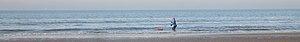
Bray-Dunes
Bray-Dunes est une commune française située dans le département du Nord, en région Hauts-de-France. Elle possède la particularité d’être la commune la plus septentrionale, la plus au Nord de France, outre-mer inclus.